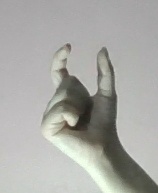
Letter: nun